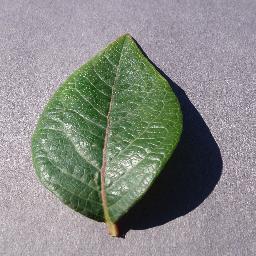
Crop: blueberry
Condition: healthy